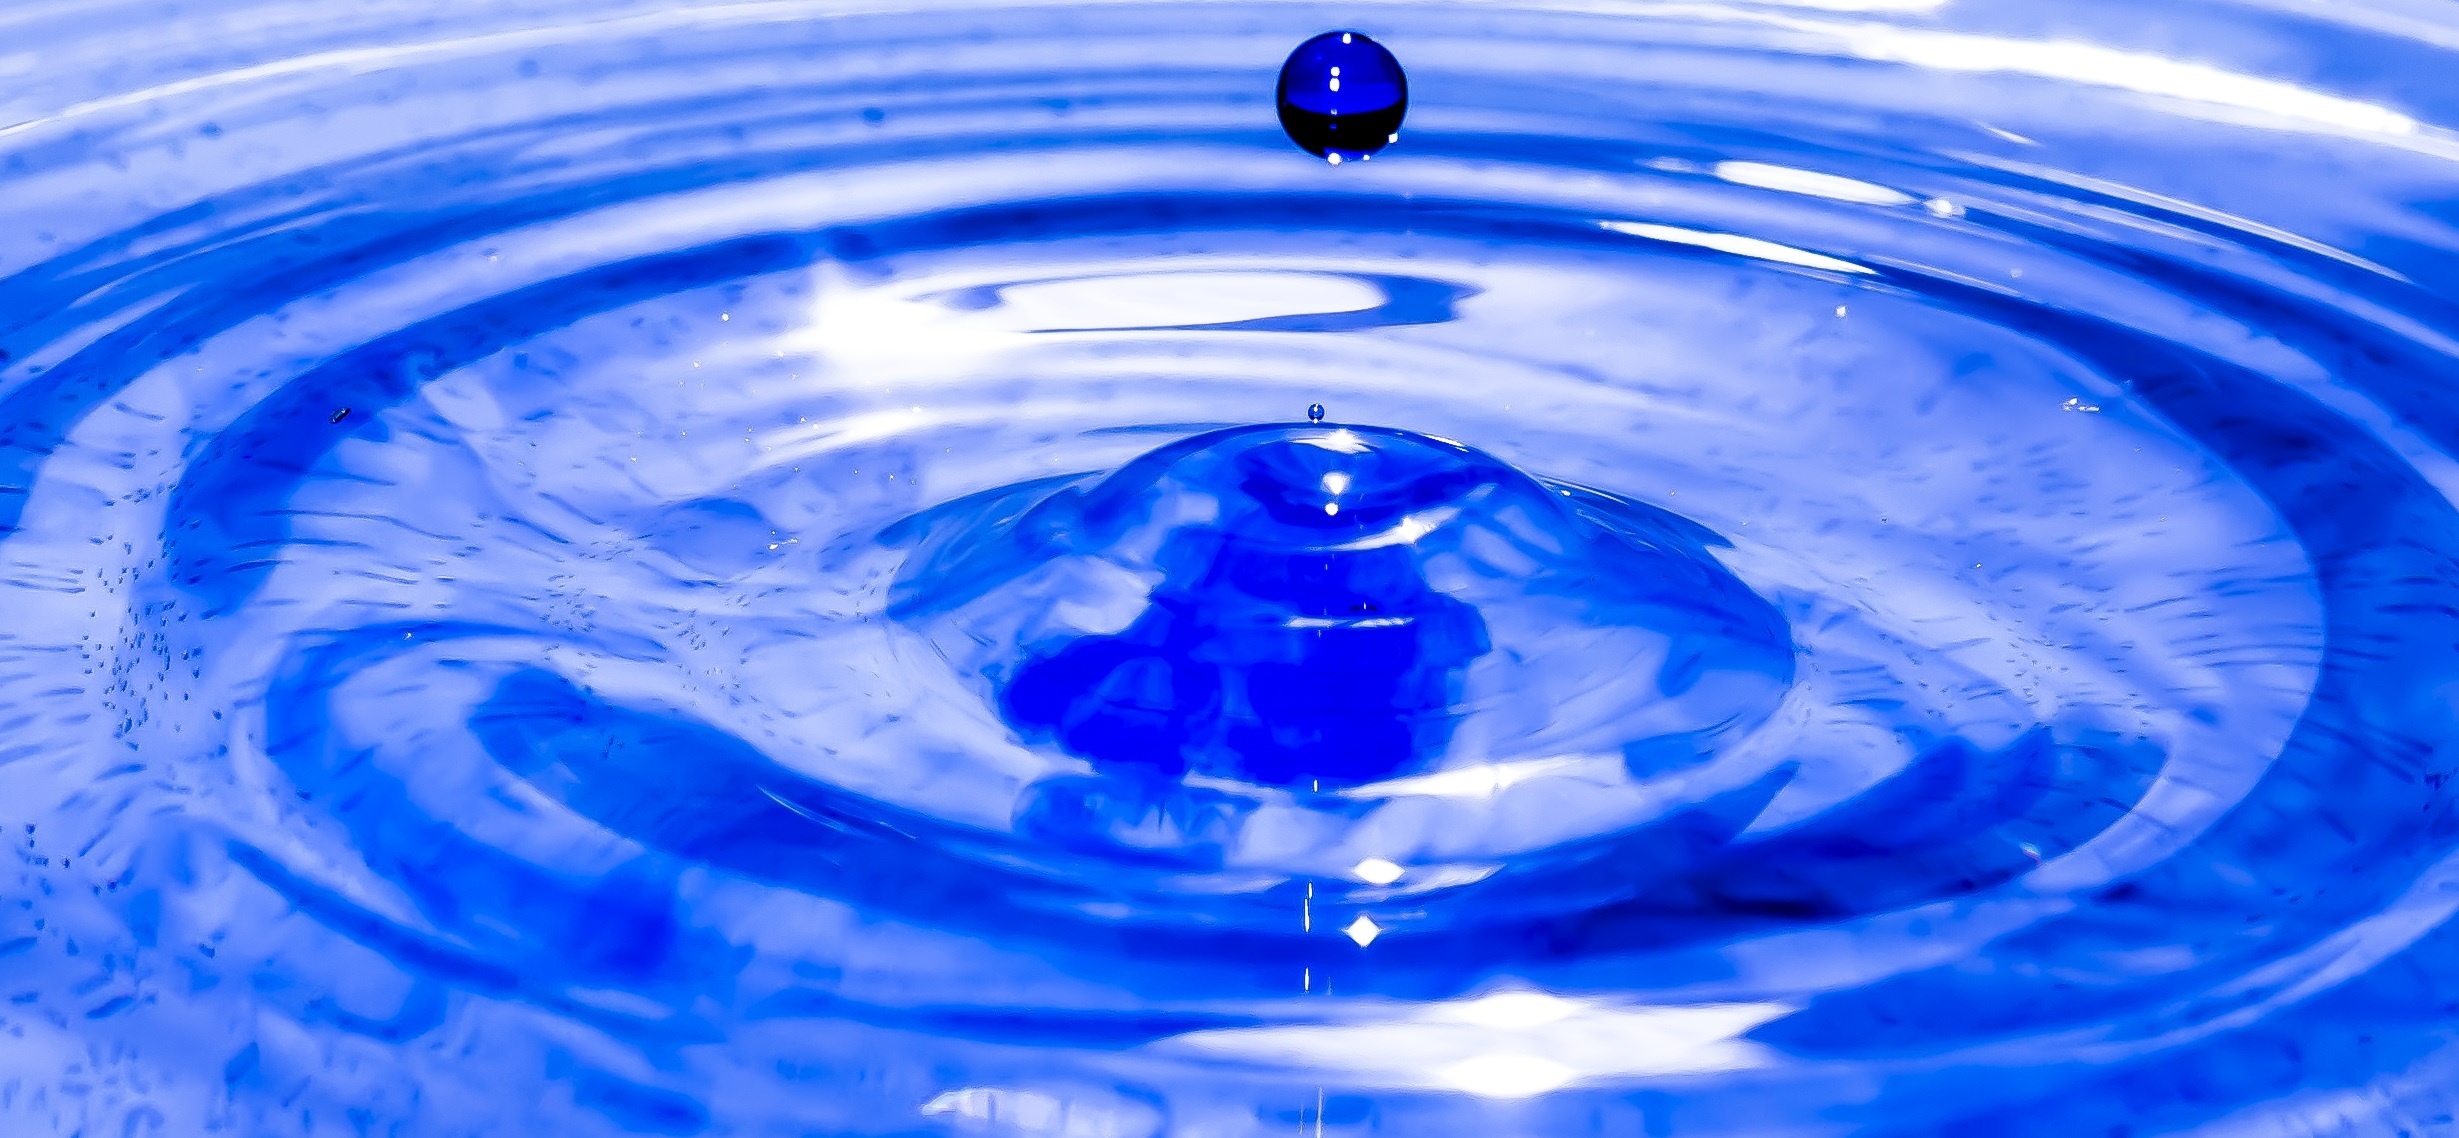
water, drop, liquid, structure, wave, petal, wet, pattern, flow, reflection, splash, color, macro, blue, close, drip, circle, ink, impact, relaxation, meditation, vibrations, rings, drop of water, bluish, drops of water, macro photography, wave motion, waves circles, cobalt blue, drops photography